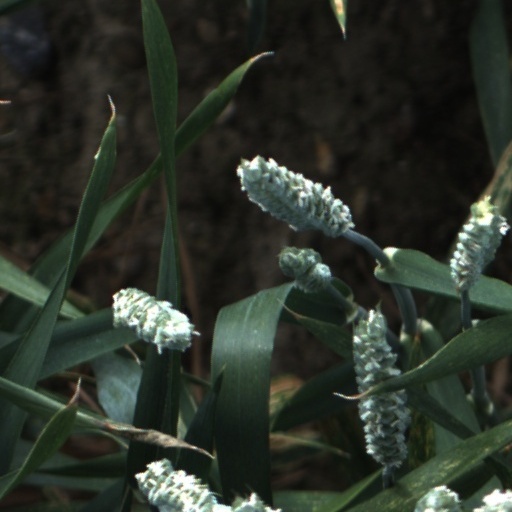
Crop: wheat